Jackie Chan

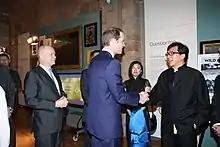
William, Prince of Wales, with actor Jackie Chan at the London Conference on The Illegal Wildlife Trade at the Natural History Museum, 12 February 2014

In 2009, Chan was named an "anti-drug ambassador" by the Chinese government, actively taking part in anti-drug campaigns and supporting President Hu Jintao's declaration that illegal drugs should be eradicated, and their users punished severely. In 2014, when his own son Jaycee was arrested for cannabis use, he said that he was "angry", "shocked", "heartbroken" and "ashamed" of his son. He also remarked, "I hope all young people will learn a lesson from Jaycee and stay far from the harm of drugs. I say to Jaycee that you have to accept the consequences when you do something wrong."